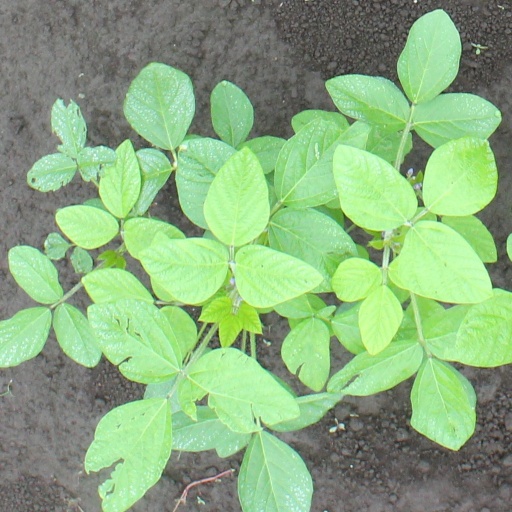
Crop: soybean